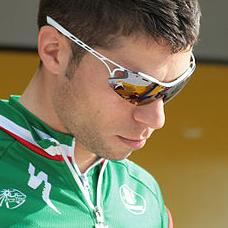
Age: 24